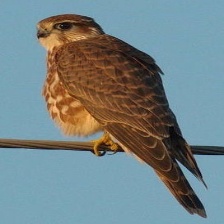
Species: MERLIN
Scientific name: FALCO COLUMBARIUS